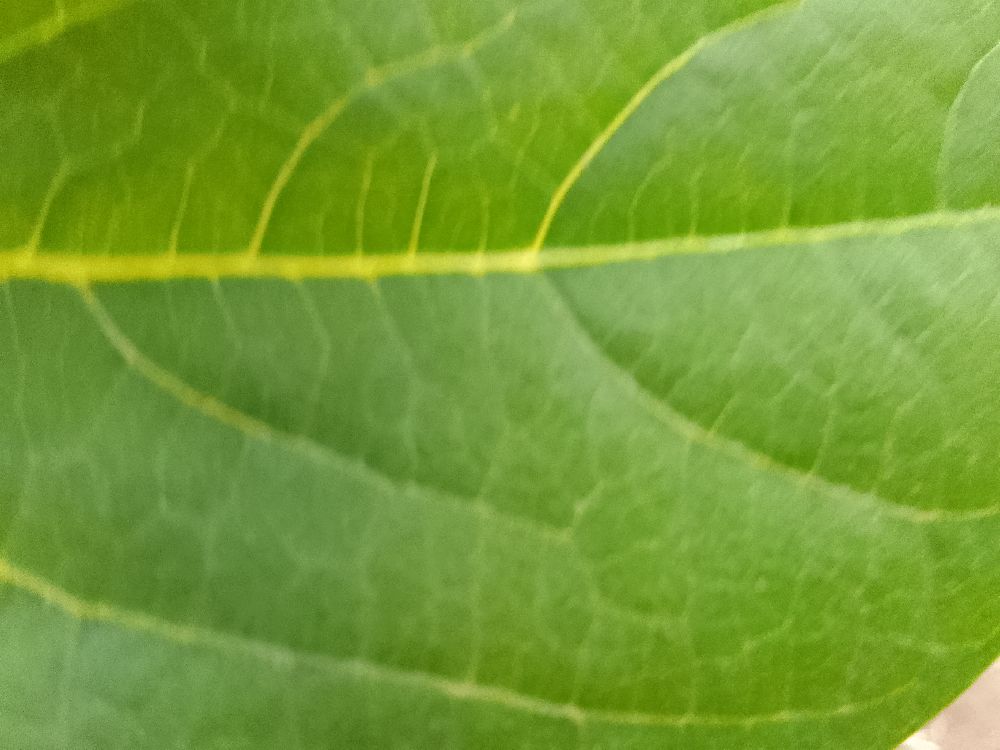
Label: healthy